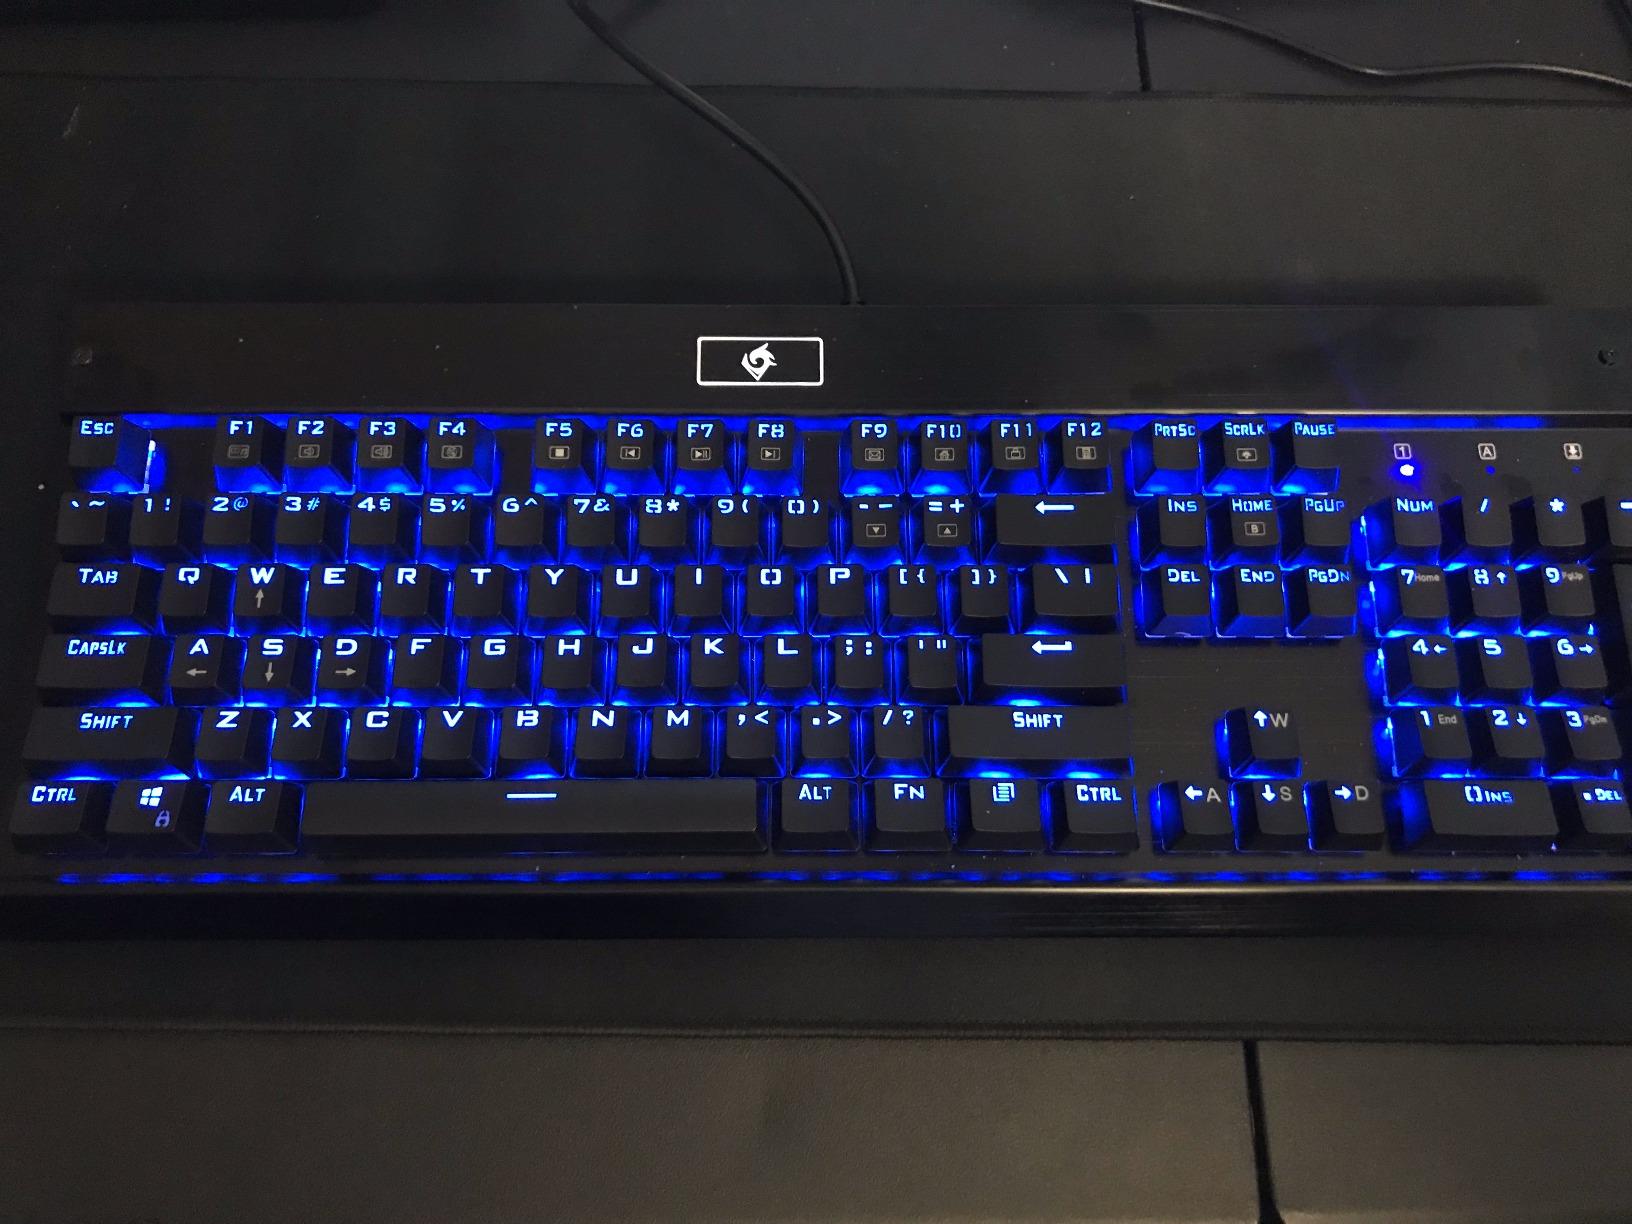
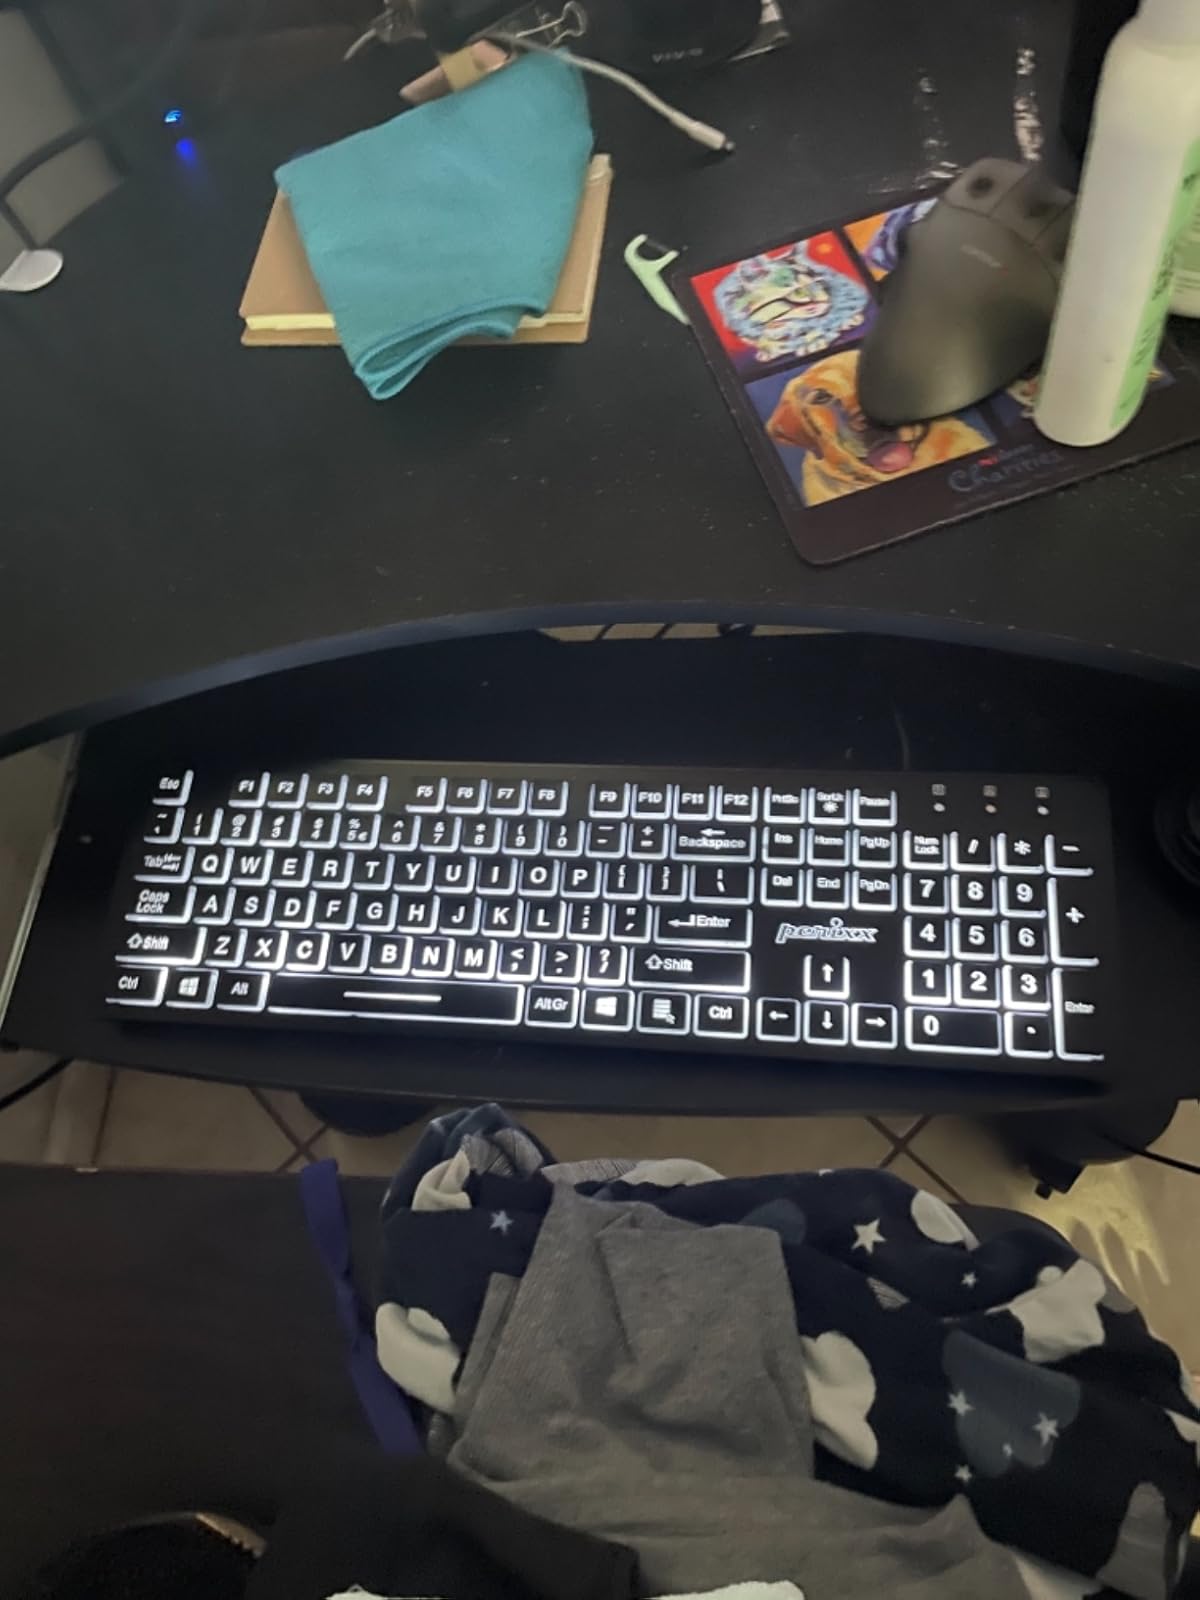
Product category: keyboard
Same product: no